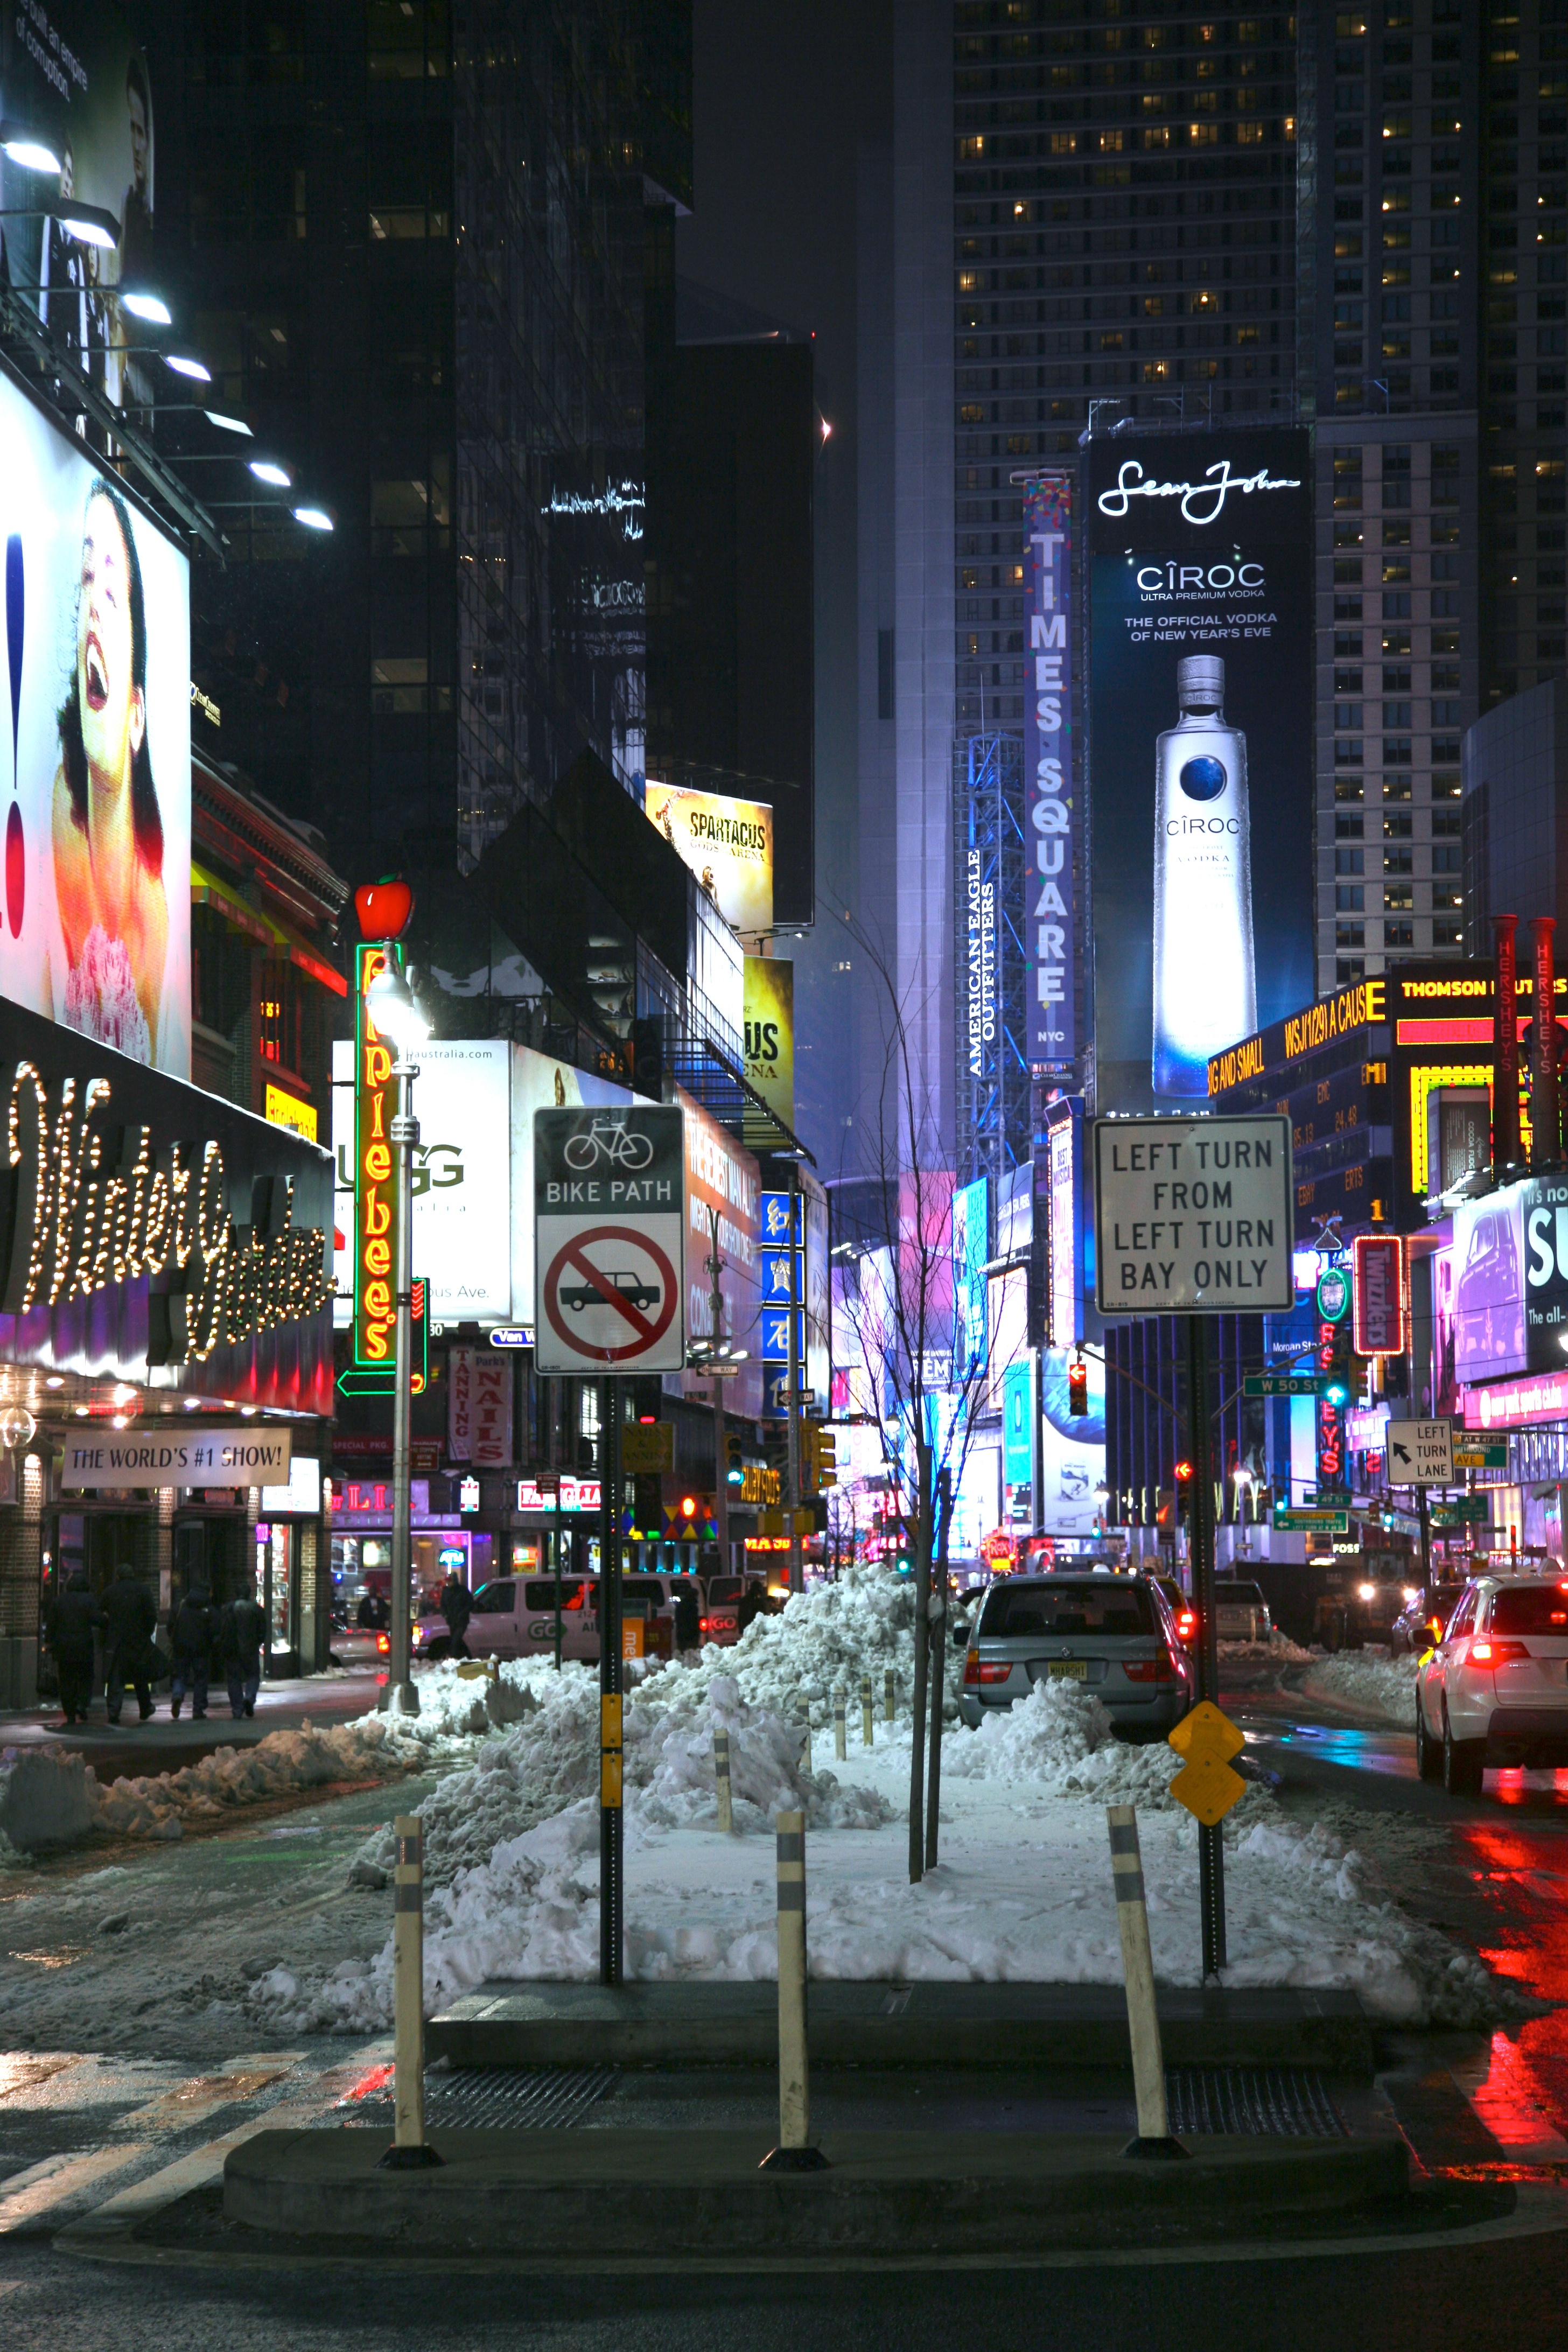
pedestrian, road, street, night, town, city, manhattan, cityscape, downtown, evening, nyc, lighting, newyork, infrastructure, newyorkcity, ny, canon5d, midtown, metropolis, canonef24105mmf4lisusm, theatredistrict, timessquare, urban area, human settlement